Lee Roy Selmon Expressway

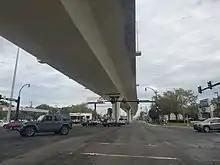
The Selmon Extension as it towers over the intersection of Gandy Blvd and WestShore Blvd.

Officially known as just the Selmon West Extension, the project is a two-lane elevated viaduct over the median of Gandy Blvd in order to provide commuters a signal-free drive from the Brandon terminus all the way to the Gandy Bridge. Plans for the project originally surfaced in the late 1990s as either a viaduct over the roadway's median or as a separate limited access roadway paralleling Gandy either to the north or south. Community opposition brought the project to a standstill multiple times and eventually caused the north and south limited access highway options to be cancelled outright.